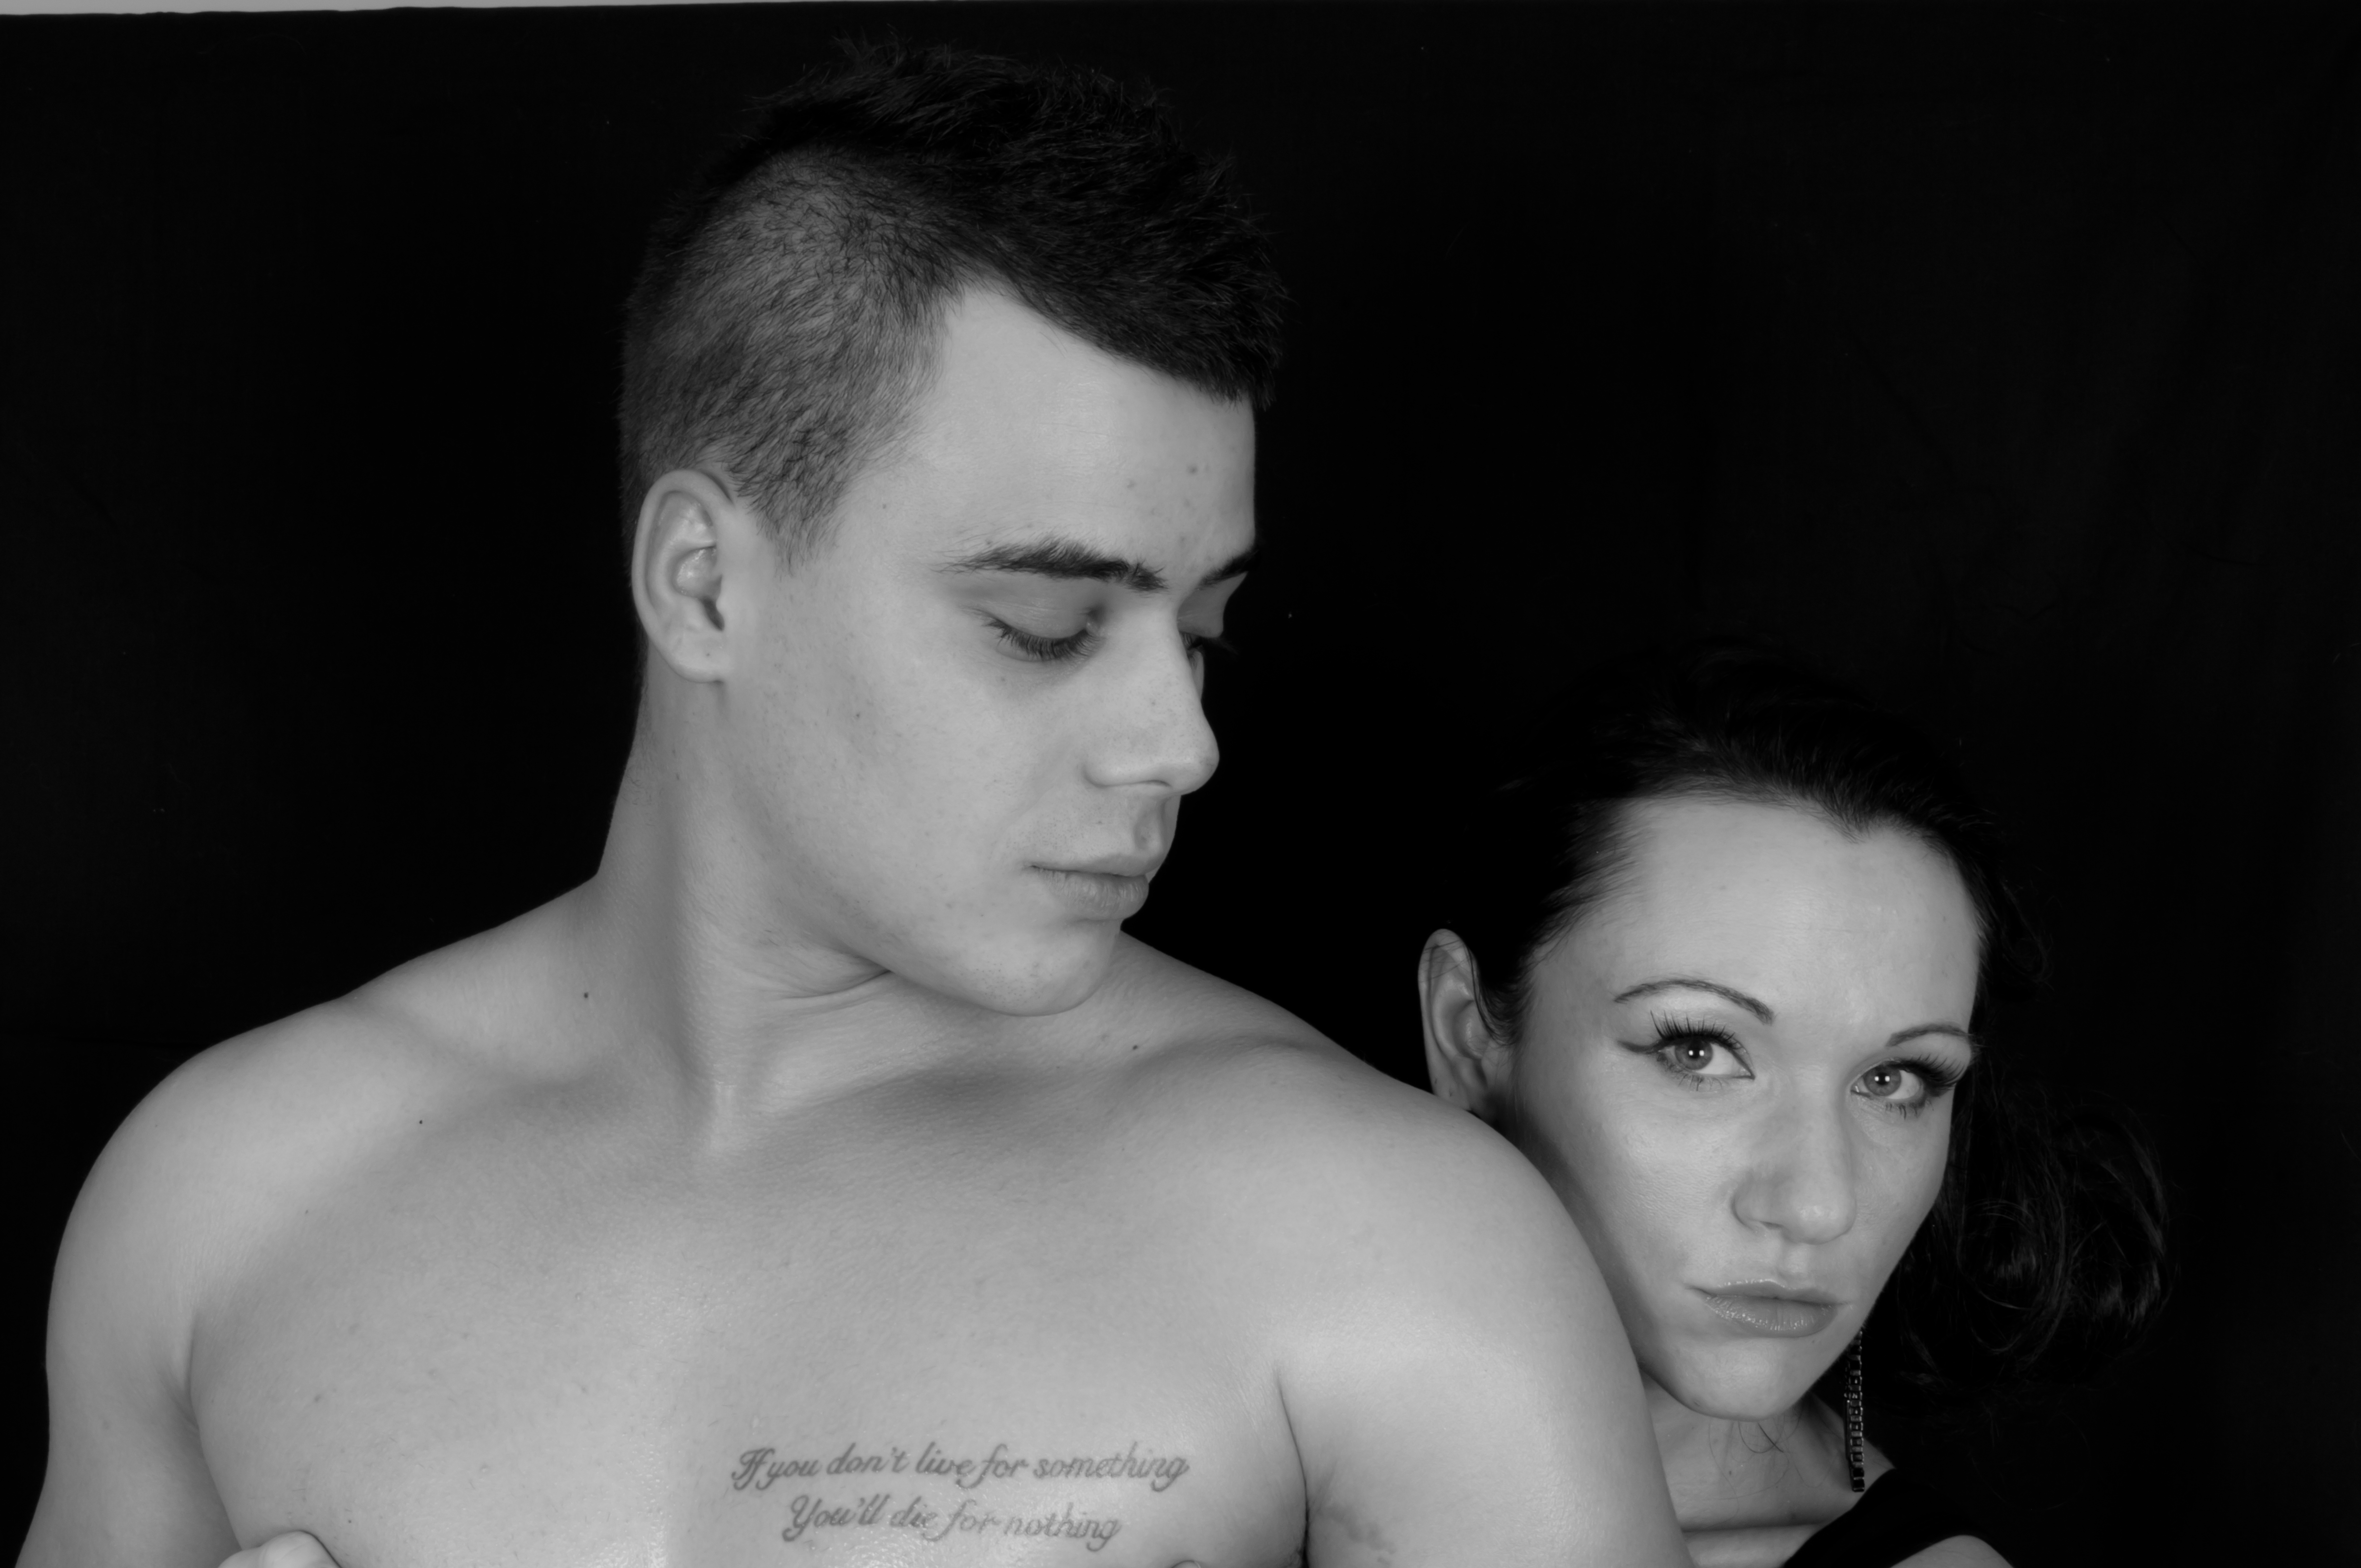
man, person, black and white, woman, white, photography, male, female, love, portrait, model, couple, romance, romantic, two, black, monochrome, boyfriend, girlfriend, happy, relationship, photograph, handsome, attractive, adult, interaction, photo shoot, man and woman, monochrome photography, portrait photography, man woman